Pessi and Illusia

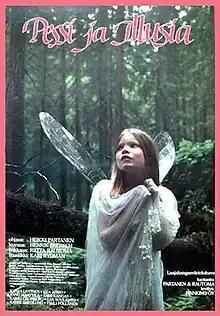
Original Finnish film poster

Pessi and Illusia is a 1984 Finnish fantasy film directed by Heikki Partanen. The tale about the friendship between a goblin boy Pessi and a fairy girl Illusia is based on the 1944 book by Yrjö Kokko.